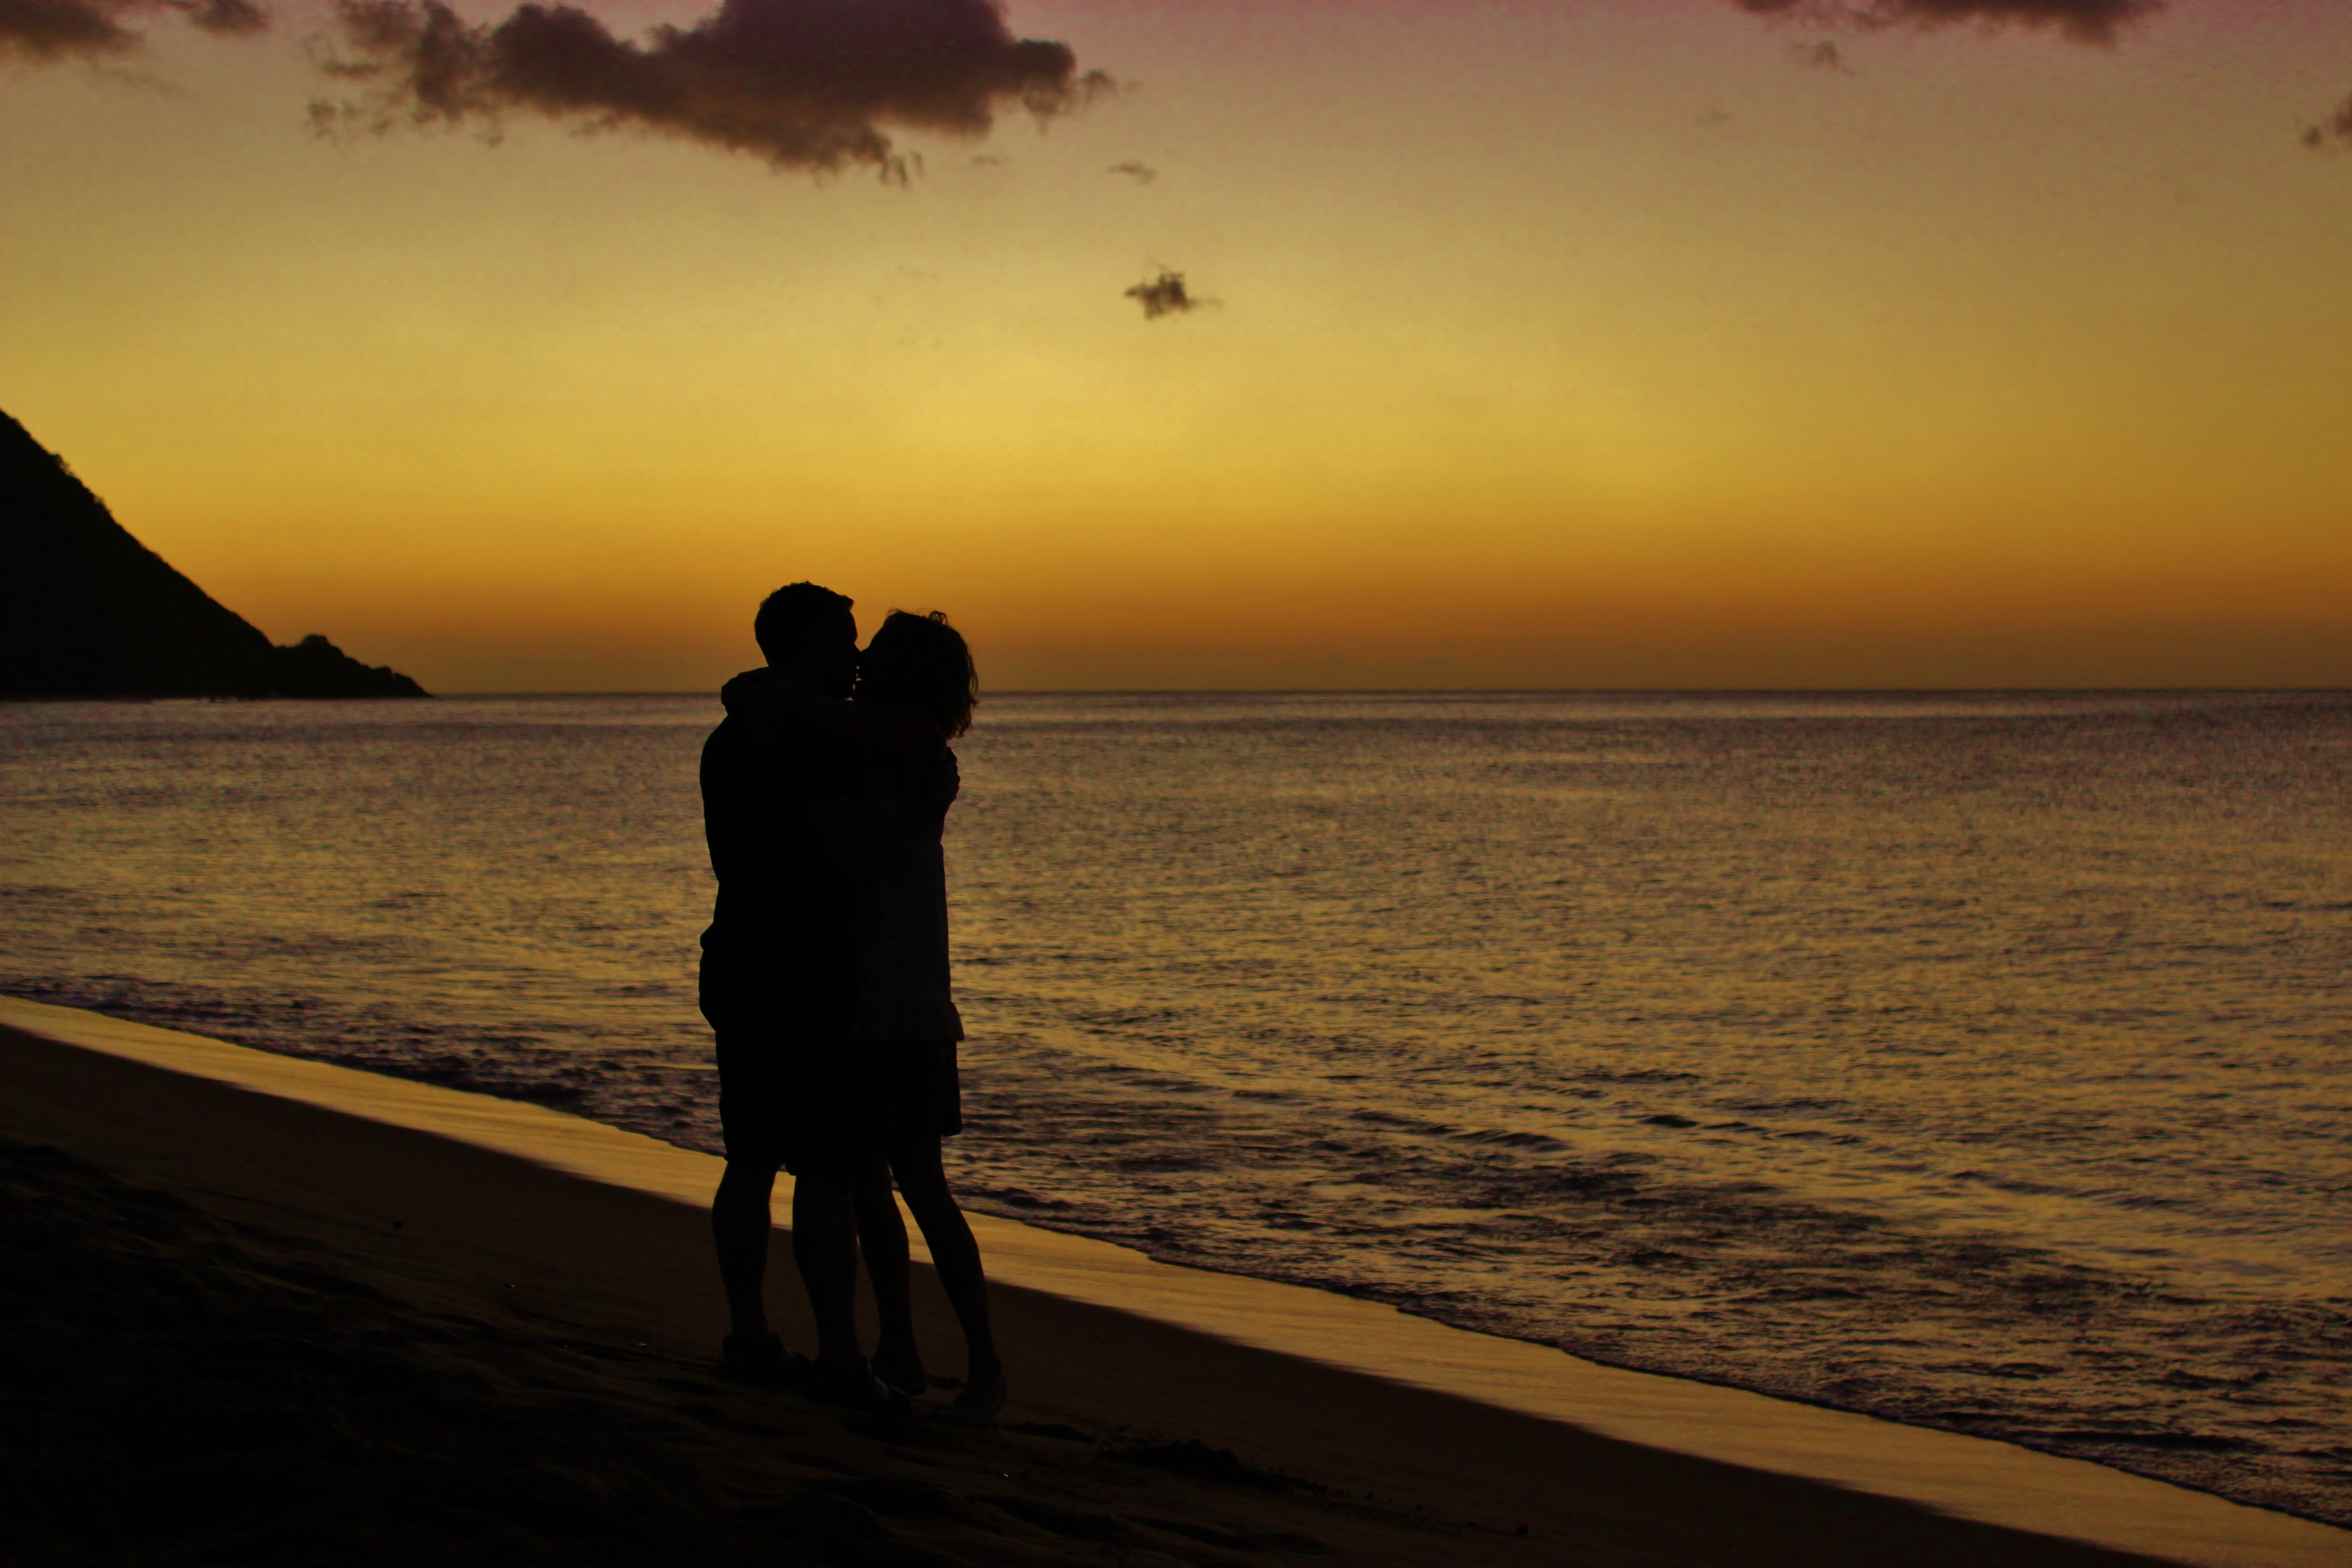
beach, sea, coast, sand, ocean, horizon, silhouette, sun, sunrise, sunset, sunlight, morning, shore, wave, dawn, dusk, love, evening, holiday, romance, body of water